Amen (2011 film)

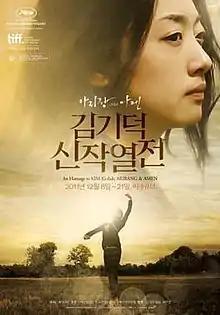
Film poster

Amen is a 2011 South Korean drama film written and directed by Kim Ki-duk, starring Kim Ye-na. Shot in Europe, it follows a Korean girl on a mysterious journey. The film premiered in competition at the 2011 San Sebastián International Film Festival.